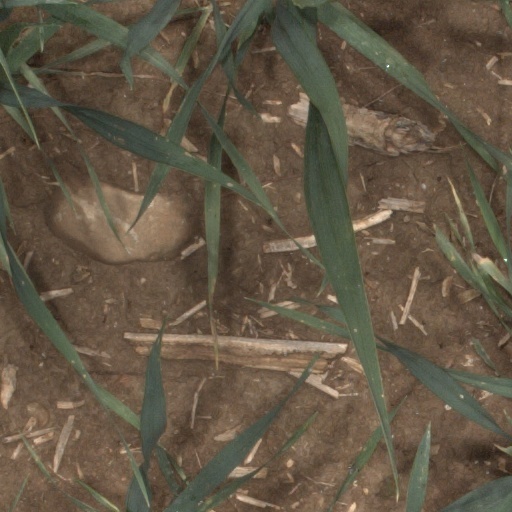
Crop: wheat